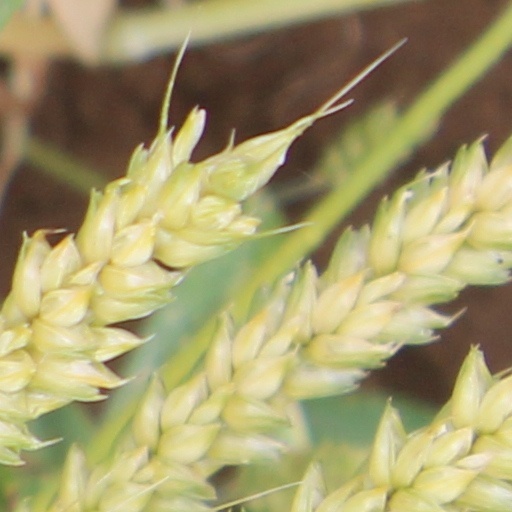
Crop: wheat